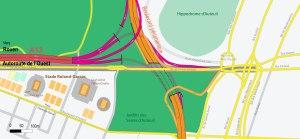
L'échangeur de la porte d'Auteuil est un échangeur autoroutier situé sur le boulevard périphérique de la ville de Paris en France.